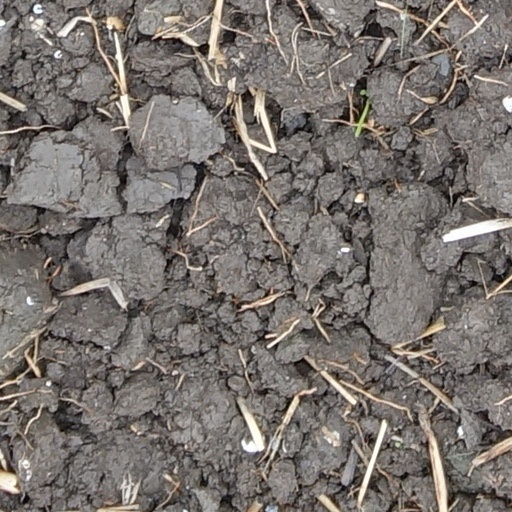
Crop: wheat